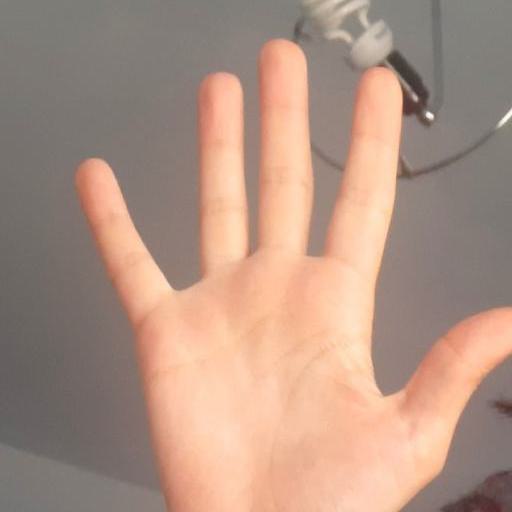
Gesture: palm